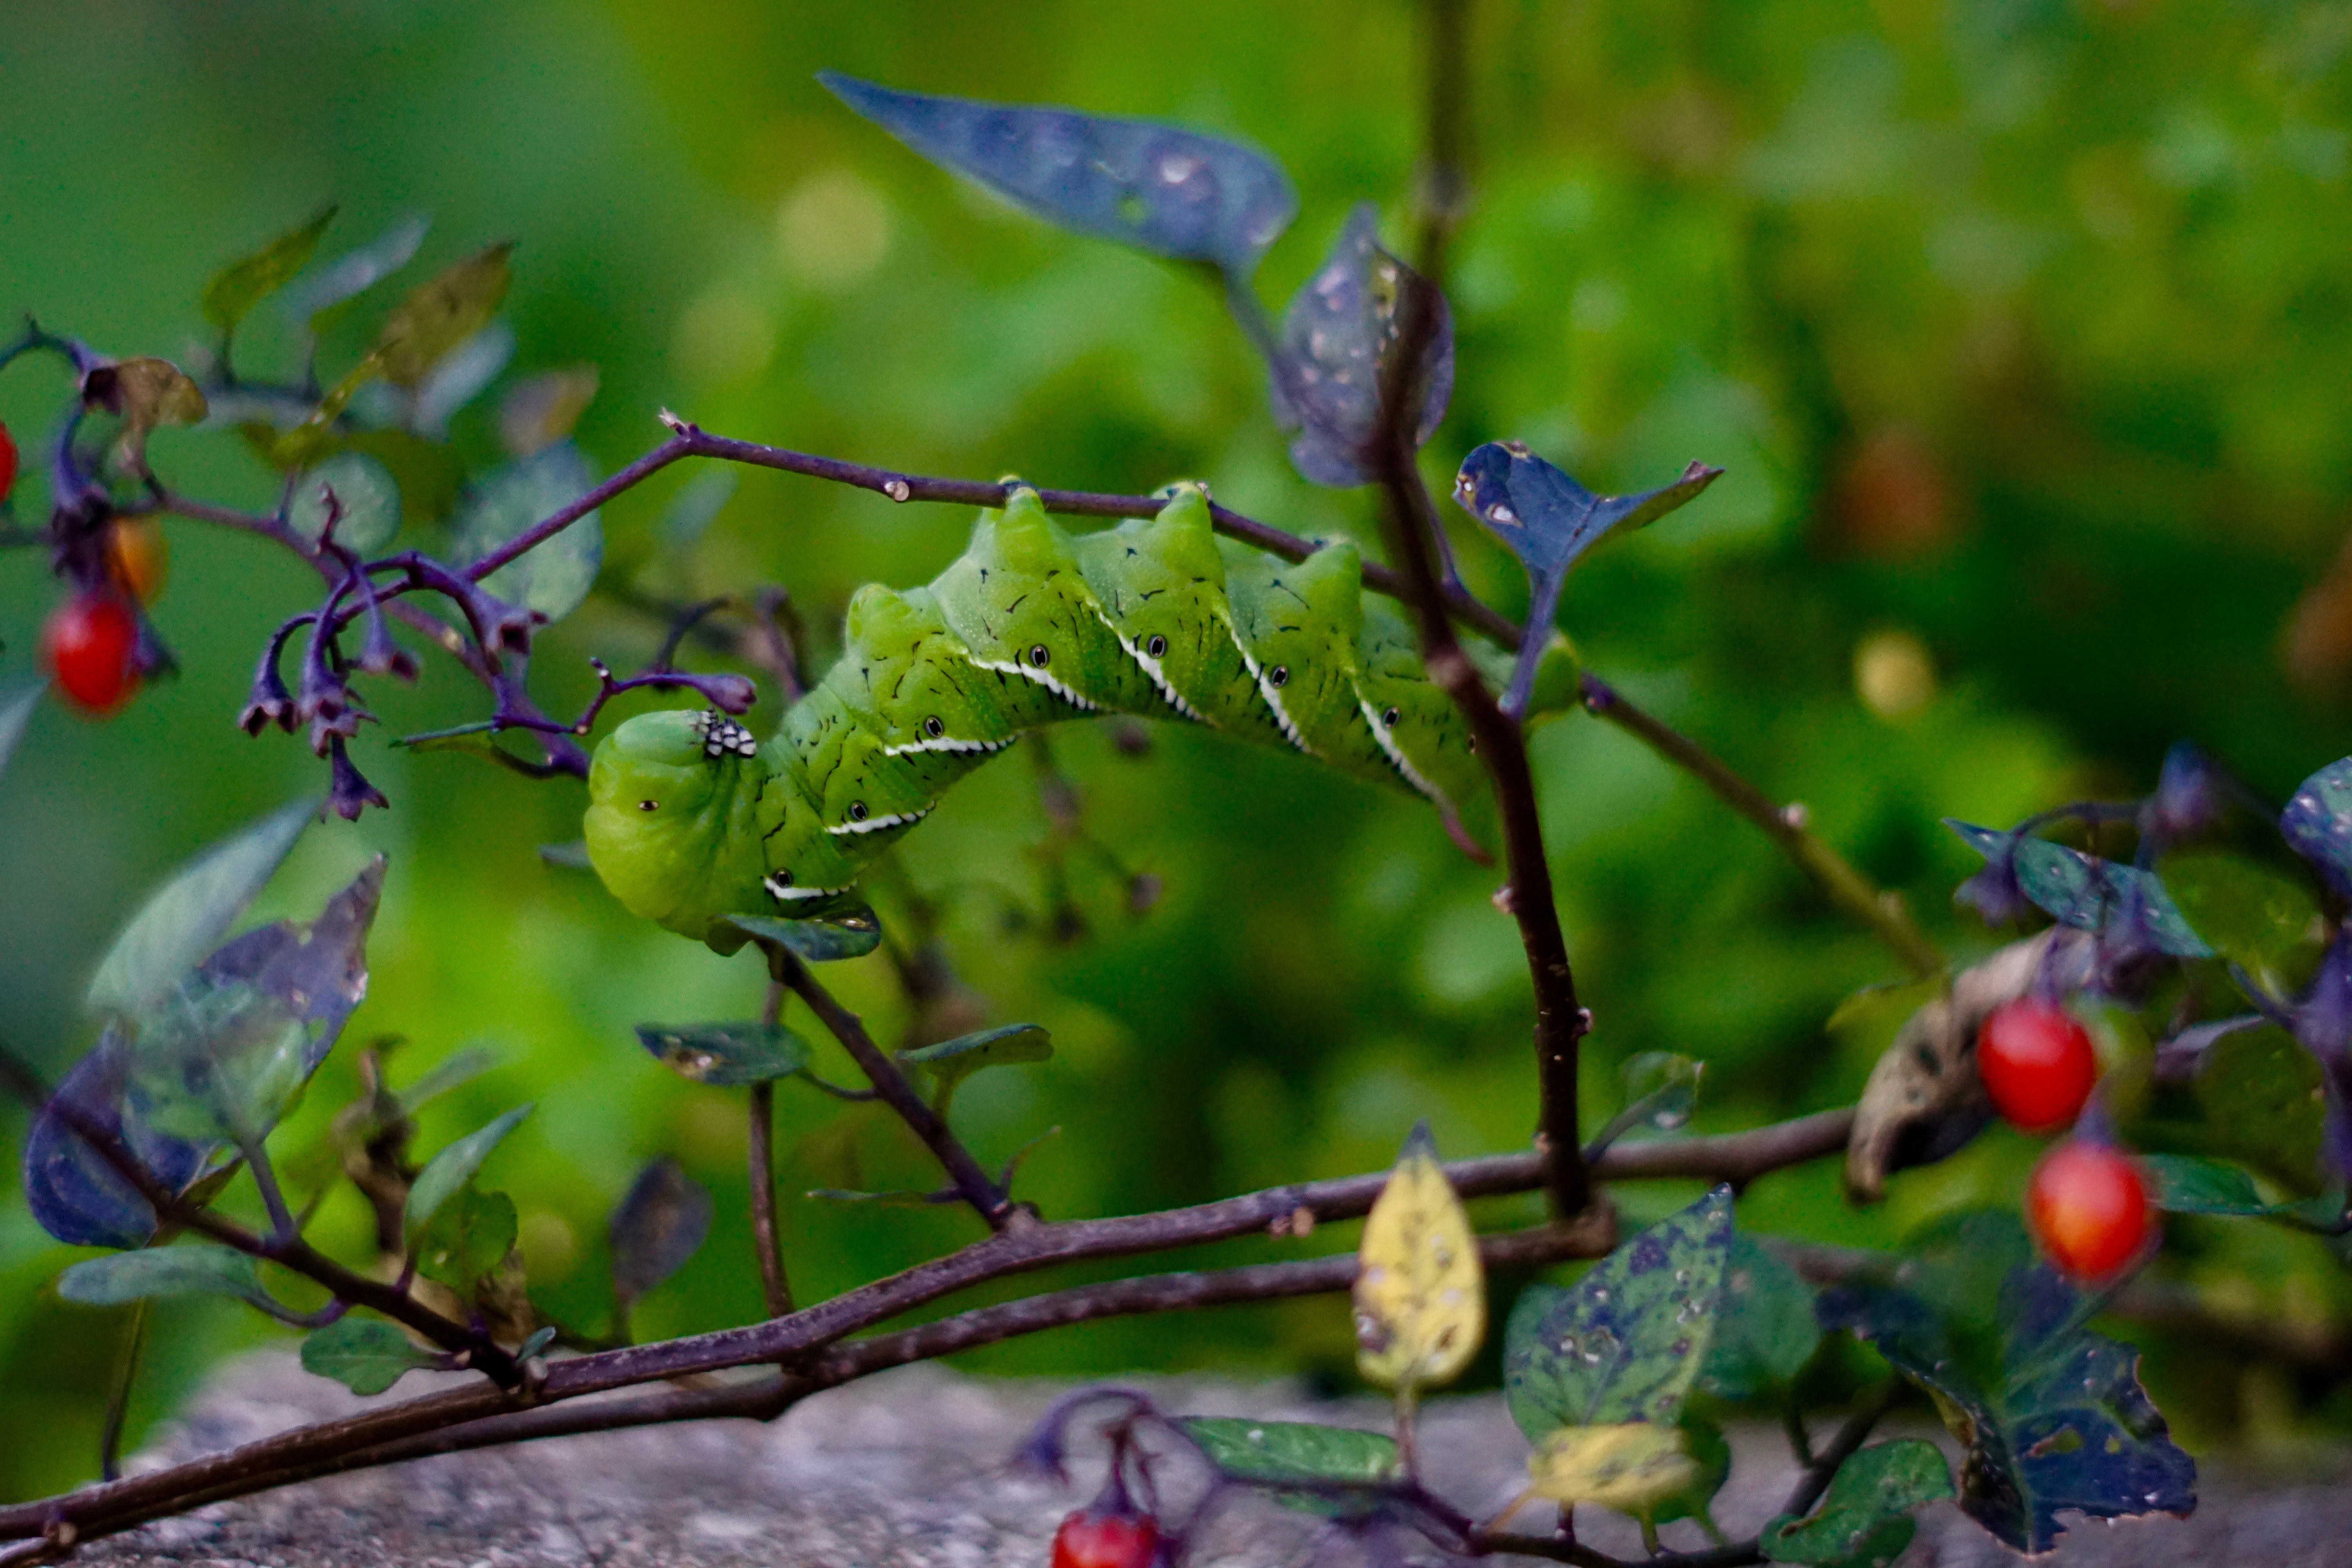
tree, nature, branch, blossom, plant, berry, leaf, flower, food, green, produce, insect, critter, autumn, bug, botany, butterfly, colorful, flora, cycle, caterpillar, ecology, wildflower, berries, lepidoptera, entomology, shrub, papilio, larva, chrysalis, macro photography, cocoon, flowering plant, bilberry, metamorphism, woody plant, land plant